The Lion and the Rose

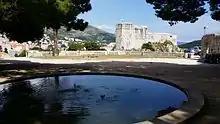
The wedding celebration was filmed in Gradac Park in Dubrovnik, Croatia.

Tyrion encourages Jaime to train his left hand with Bronn. Varys tells Tyrion that Cersei knows about Shae. After overhearing Cersei and Tywin discussing Shae, Tyrion orders Bronn to escort Shae to the boat to sail for Essos, but she refuses to leave until Tyrion calls her a whore.